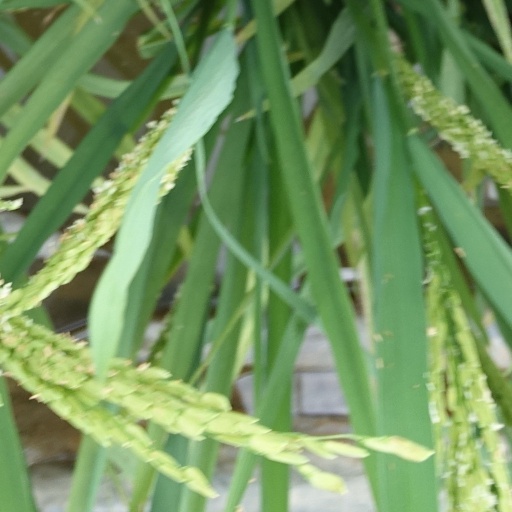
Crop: rice